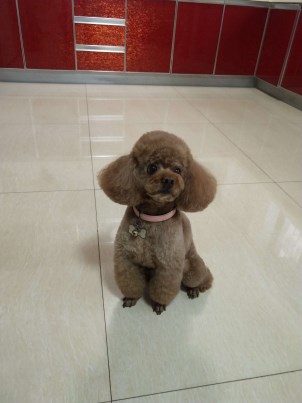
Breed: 7449-n000128-teddy